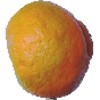
Label: Mandarine 1